Baani Sandhu

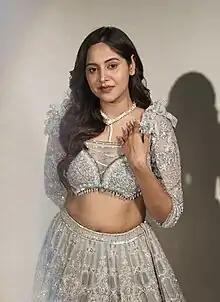
"Medal" movie photo shoot.

Baani Sandhu is an Indian singer and actress known for her work in Punjabi-language music and films.